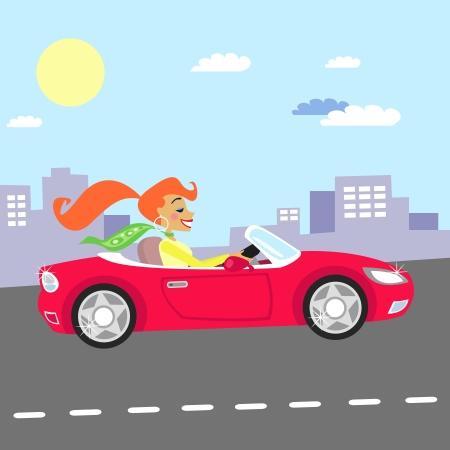
fashion girl in the red car driving vector illustration vector